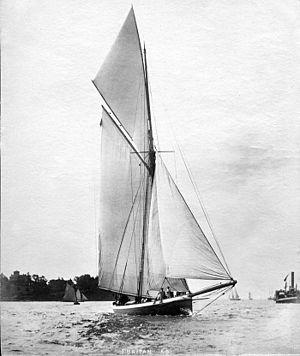
Le voilier Puritan était le defender américain qui remporta la cinquième coupe de l'America en 1885, face au challenger britannique Genesta du Royal Yacht Squadron..